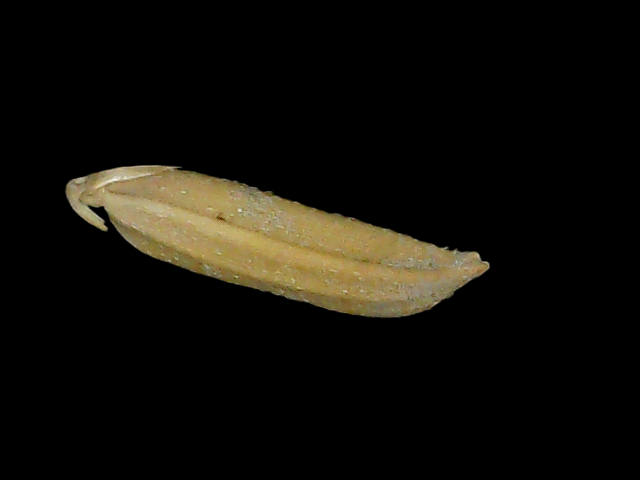
Rice variety: Bd85